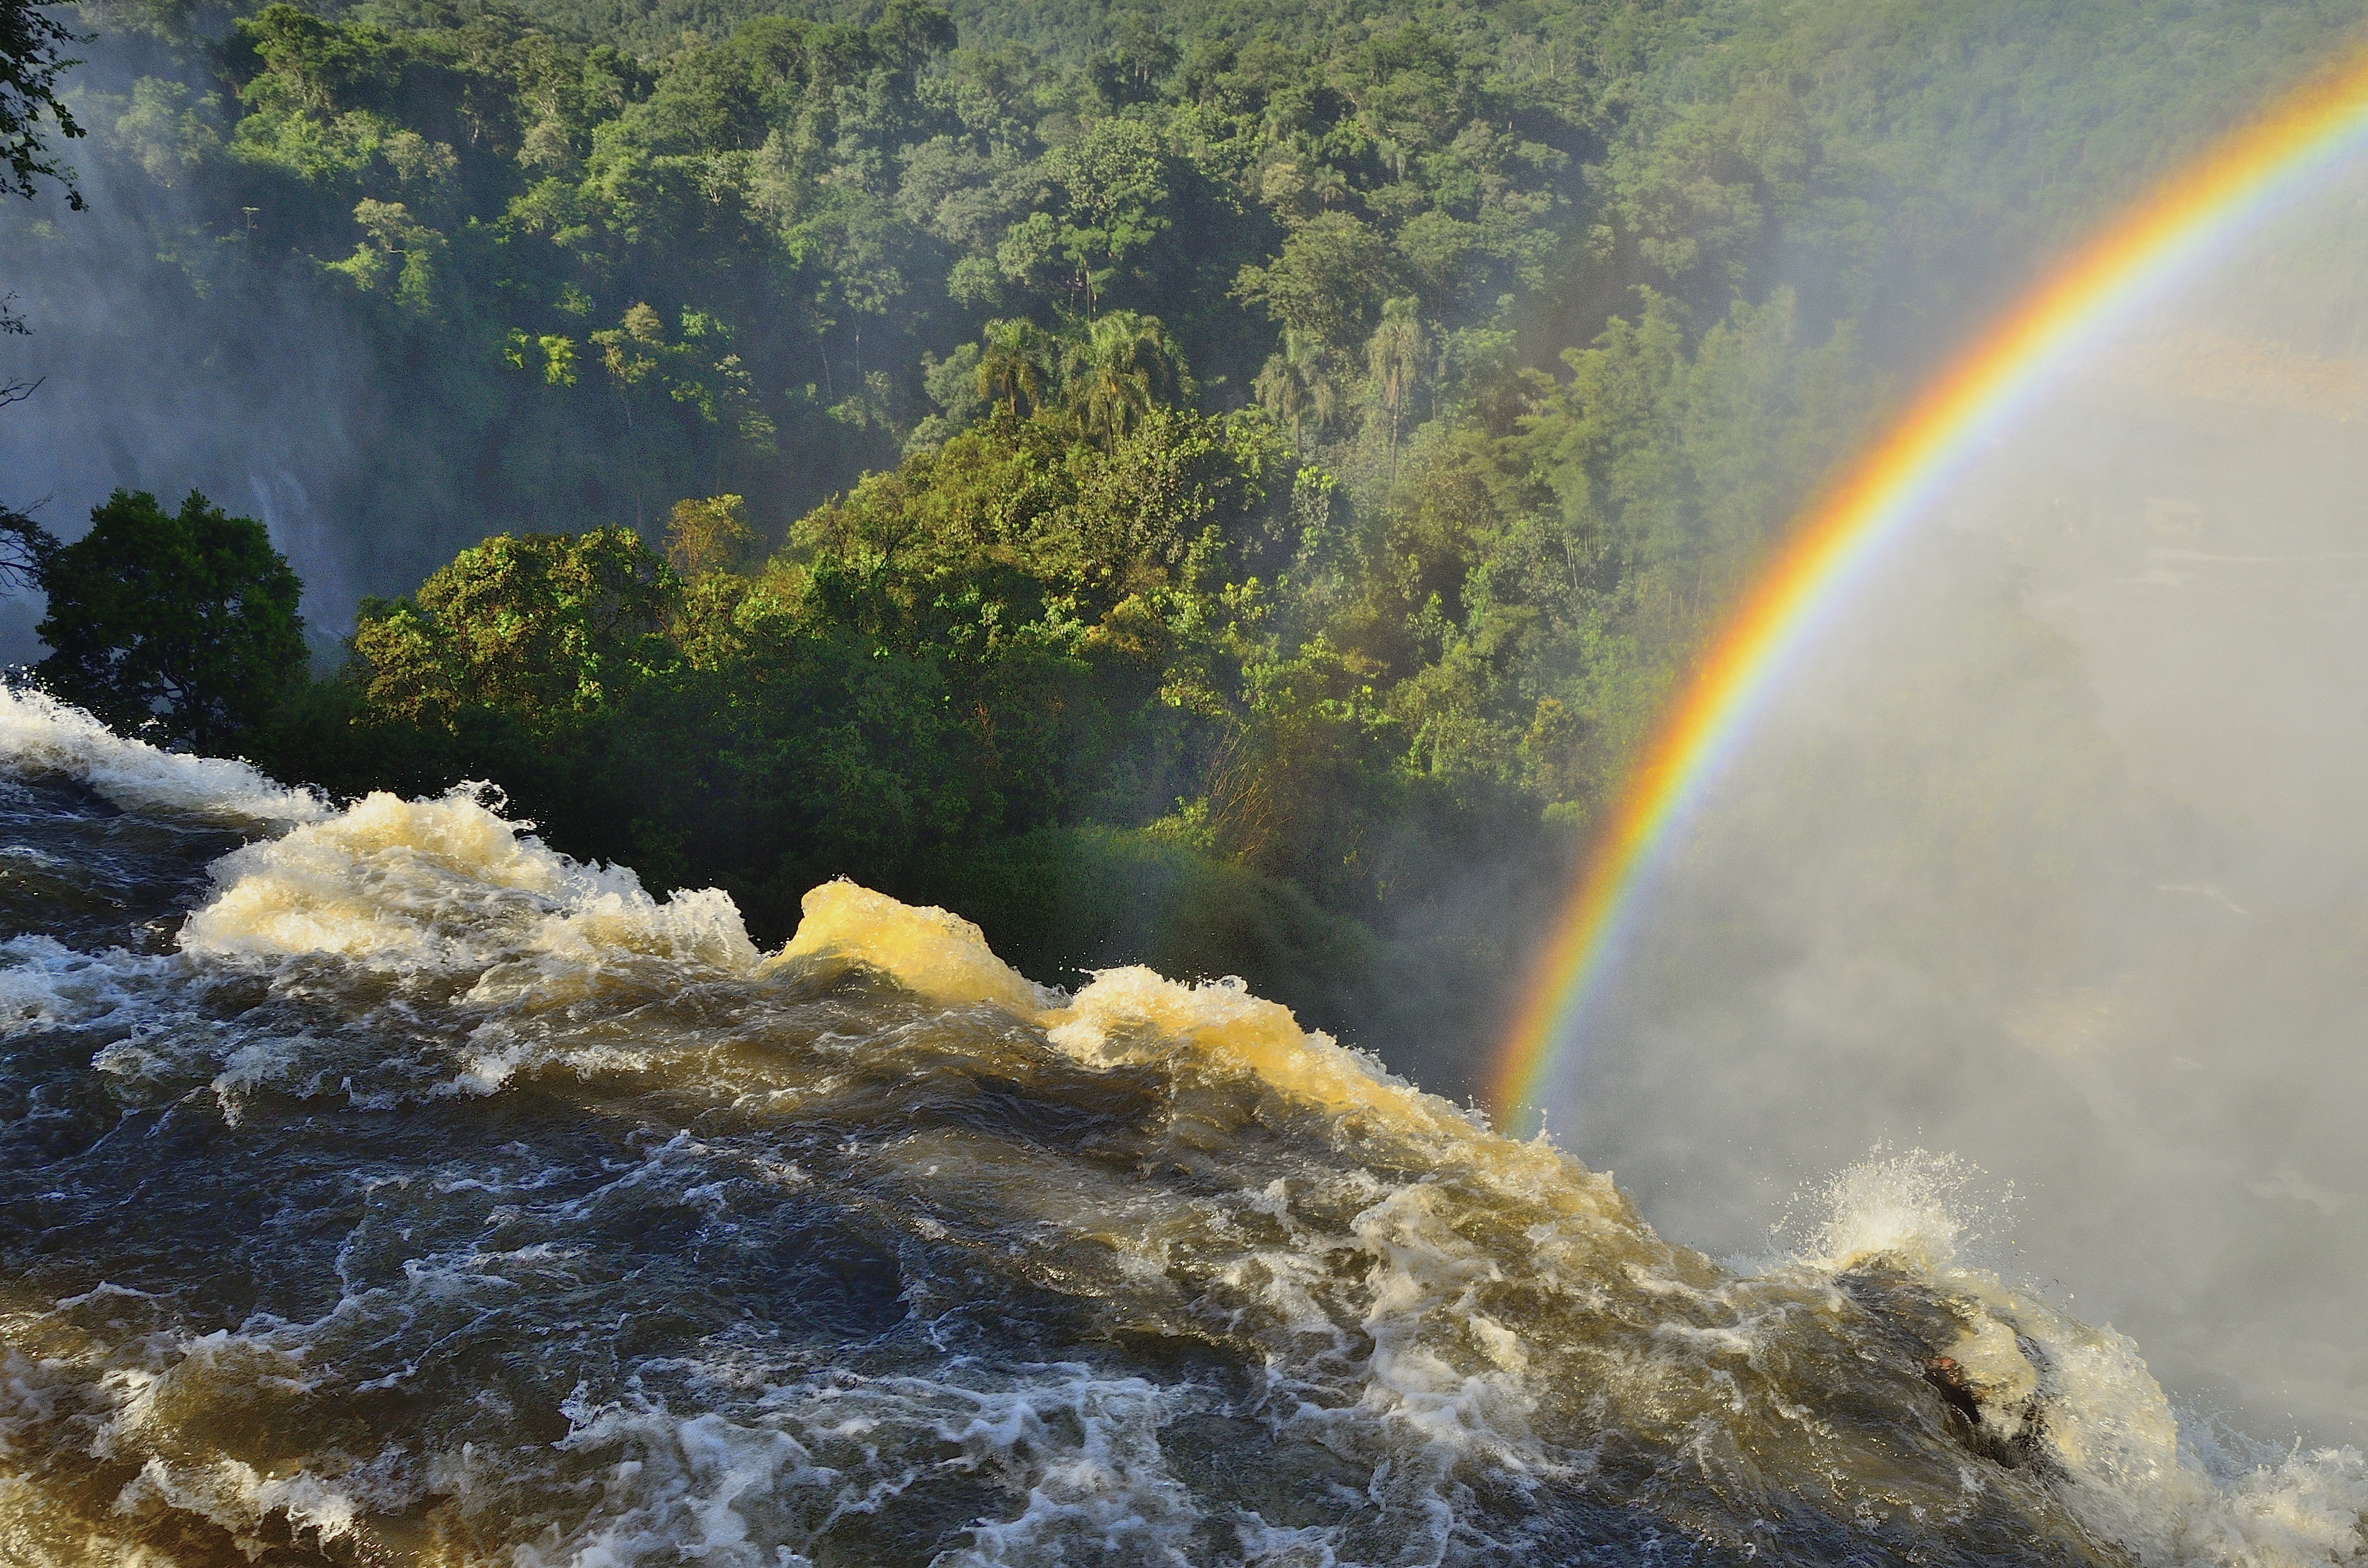
landscape, sea, coast, water, nature, rock, waterfall, mountain, sunlight, wave, river, stream, reflection, rapid, rainbow, falls, agua, argentina, cascada, iguazu, cataratas, iguassu, saltos, water feature, meteorological phenomenon, atmospheric phenomenon, atmosphere of earth, wind wave